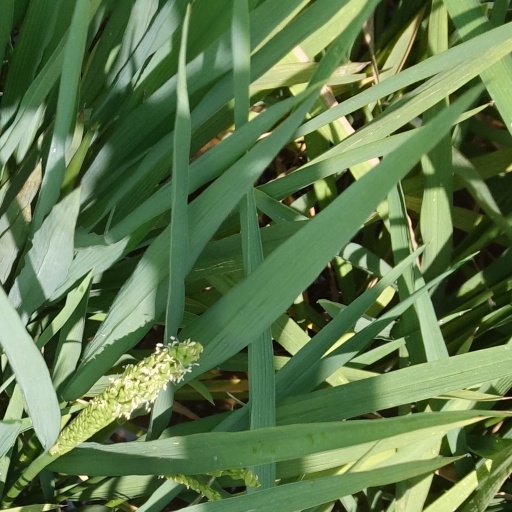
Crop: rice